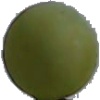
Label: Grape White 4